WHK (AM)

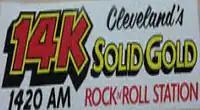
WHK's "14K Solid Gold" logo, 1984–1988.

By the early 1960s WHK was Top 40 powerhouse, adopting the slogan "Color Radio" and "Color Channel 14." The station soared with fast-talking deejays like Johnny Holliday, who broadcast from "the glass cage" at 5000 Euclid, and dubbed the station's echo-chamber reverberation its "stratophonic sound." The "Action Central" newsroom included young reporters Tim Taylor and Dave Buckel. When The Beatles made one of their North American tours in 1964, WHK outmaneuvered rival KYW to sponsor the Beatles appearance at Cleveland Public Auditorium on September 15, 1964. The station offered free tickets to listeners with an on-air promotion; the winners were selected in what is believed to be the first automated audience selection. Those receiving tickets were selected by an IBM computer. In the mid-1960s, the WHK DJs adopted the name the "Good Guys" and included Joe Mayer. On the cover of The Beatles’ "Sgt. Pepper" album, a doll wears a sweater emblazoned with "Welcome The Rolling Stones" and "Good Guys", a possible reference to the WHK DJs.